Palais Ferstel

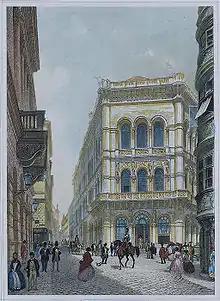
Palais Ferstel, Vienna

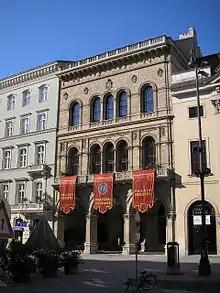
Palais Ferstel, Vienna

Palais Ferstel is a building located in Herrengasse street, in Vienna. It was originally built for the Austrian National Bank and stock exchange in 1860, and from 1878 served as head office of the Austro-Hungarian Bank. It was constructed by Baron Heinrich von Ferstel. The design of the building is reminiscent of early Florentine Renaissance architecture.